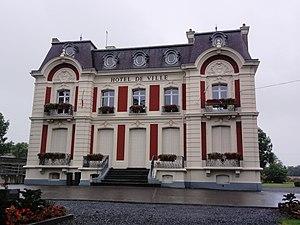
Wignehies (Nord, Fr) mairie
Wignehies est une commune française située dans le département du Nord, en région Hauts-de-France.